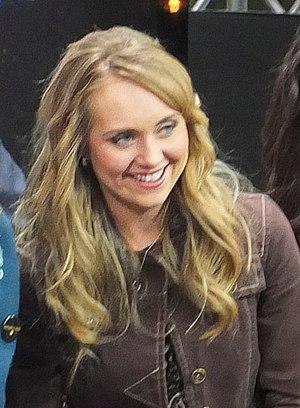
Amber Marshall en 2015.
Amber Marshall, née le 2 juin 1988 à London en Ontario, Canada, est une actrice canadienne.
Heartland est une série télévisée canadienne créée d'après la série de romans de Lauren Brooke et diffusée depuis le 14 octobre 2007 sur le réseau CBC.